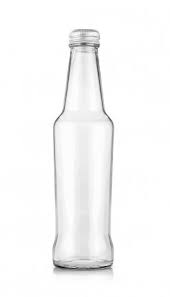
Waste category: glass